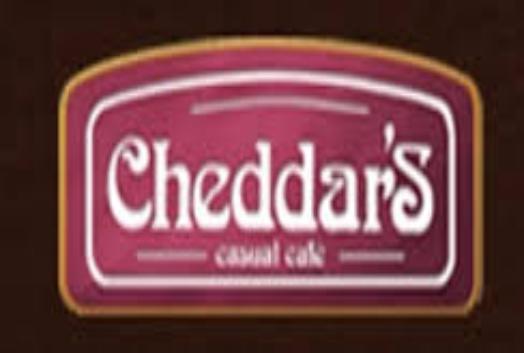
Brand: Cheader's
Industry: Food